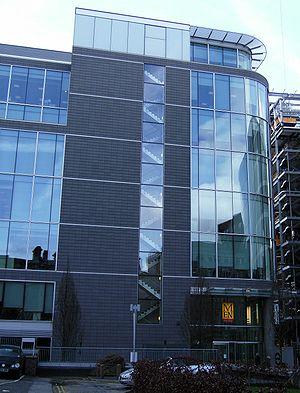
Manchester [manʃɛstœʁ] est une ville du Royaume-Uni située dans le comté métropolitain du Grand Manchester. Elle a le statut de cité depuis 1853 et compte 545 500 habitants en 2017, avec une population urbaine de 3,2 millions. Elle est parfois considérée comme la « deuxième ville d’Angleterre » grâce à son importance économique, culturelle et sportive, bien que sa superficie et sa population ne lui permettent pas de détrôner Birmingham. Manchester est catégorisée comme une ville « bêta » par Le GaWC. Ses habitants s'appellent les Mancuniens. La ville est au cœur d'une grande agglomération de plus de deux millions et demi d'habitants dont les villes principales sont : Bury, Bolton, Rochdale, Oldham, Ashton-under-Lyne, Stockport, Salford, Altrincham, Wigan. Le nom de « Manchester » est utilisé aussi bien pour désigner l'agglomération que la ville en tant que telle.